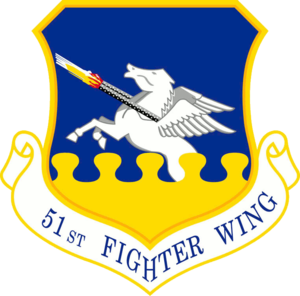
"Francis Stanley ""Gabby"" Gabreski est un pilote de chasse américain de l'USAAF titulaire de 34,5 victoires incontestées : 28 victoires lors de la Seconde Guerre mondiale et 6,5 lors de la guerre de Corée. Le nombre exact de victoires remportées par Gabreski est sujet à controverse. En incluant 3 victoires non datées durant la Seconde Guerre mondiale, son score s'élèverait à 37,5 victoires.
Voici une liste des installations de la United States Air Force.
Le 51st Fighter Wing, appartenant aux Pacific Air Forces de l'United States Air Force est la principale unité de la base d'Osan Air Base en Corée du Sud.